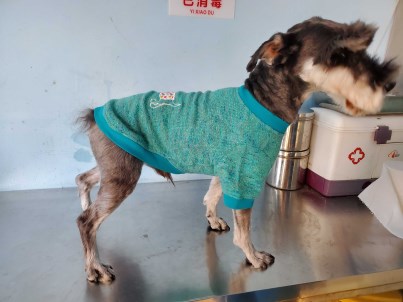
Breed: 2342-n000102-miniature_schnauzer